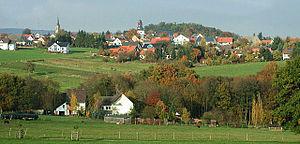
Dörrebach est une municipalité allemande située dans le land de Rhénanie-Palatinat et l'Arrondissement de Bad Kreuznach.